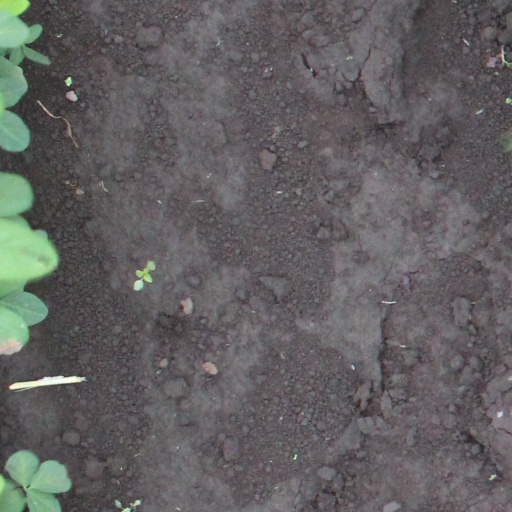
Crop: soybean